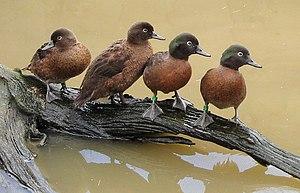
Les oiseaux inaptes au vol sont des oiseaux dont la capacité à voler a disparu au cours de l'évolution.